Attacks on the United States

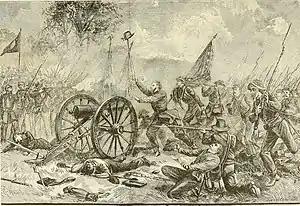
"General Pickett's Famous Charge at Gettysburg" drawn by Alfred Waud

The Gettysburg campaign in June–July 1863, was Confederate General Robert E. Lee's second invasion of the North. The campaign opened with the Battle of Franklin's Crossing on June 5, where Union forces probed Confederate defenses near Fredericksburg, Virginia. As Lee's army advanced, Union cavalry clashed with Confederate horsemen at the Battle of Brandy Station on June 9, the largest cavalry engagement of the war, ending in a tactical draw but boosting Union cavalry confidence. Lee's forces then swept into the Shenandoah Valley, securing a decisive victory at the Second Battle of Winchester (June 13–15), capturing the town of Winchester, Virginia, and thousands of Union troops. As Confederate forces crossed into Pennsylvania, cavalry skirmishes erupted at Aldie, Virginia on June 17, at Middleburg, Virginia on June 19, and at Upperville on June 21, delaying Confederate advances and providing critical intelligence to Union General Joseph Hooker. Meanwhile, Confederate cavalry under Major General J.E.B. Stuart fought at Fairfax Court House on June 27 and at Corbit's Charge on June 29, where outnumbered Union troopers delayed the Confederate advance near Westminster, Maryland.